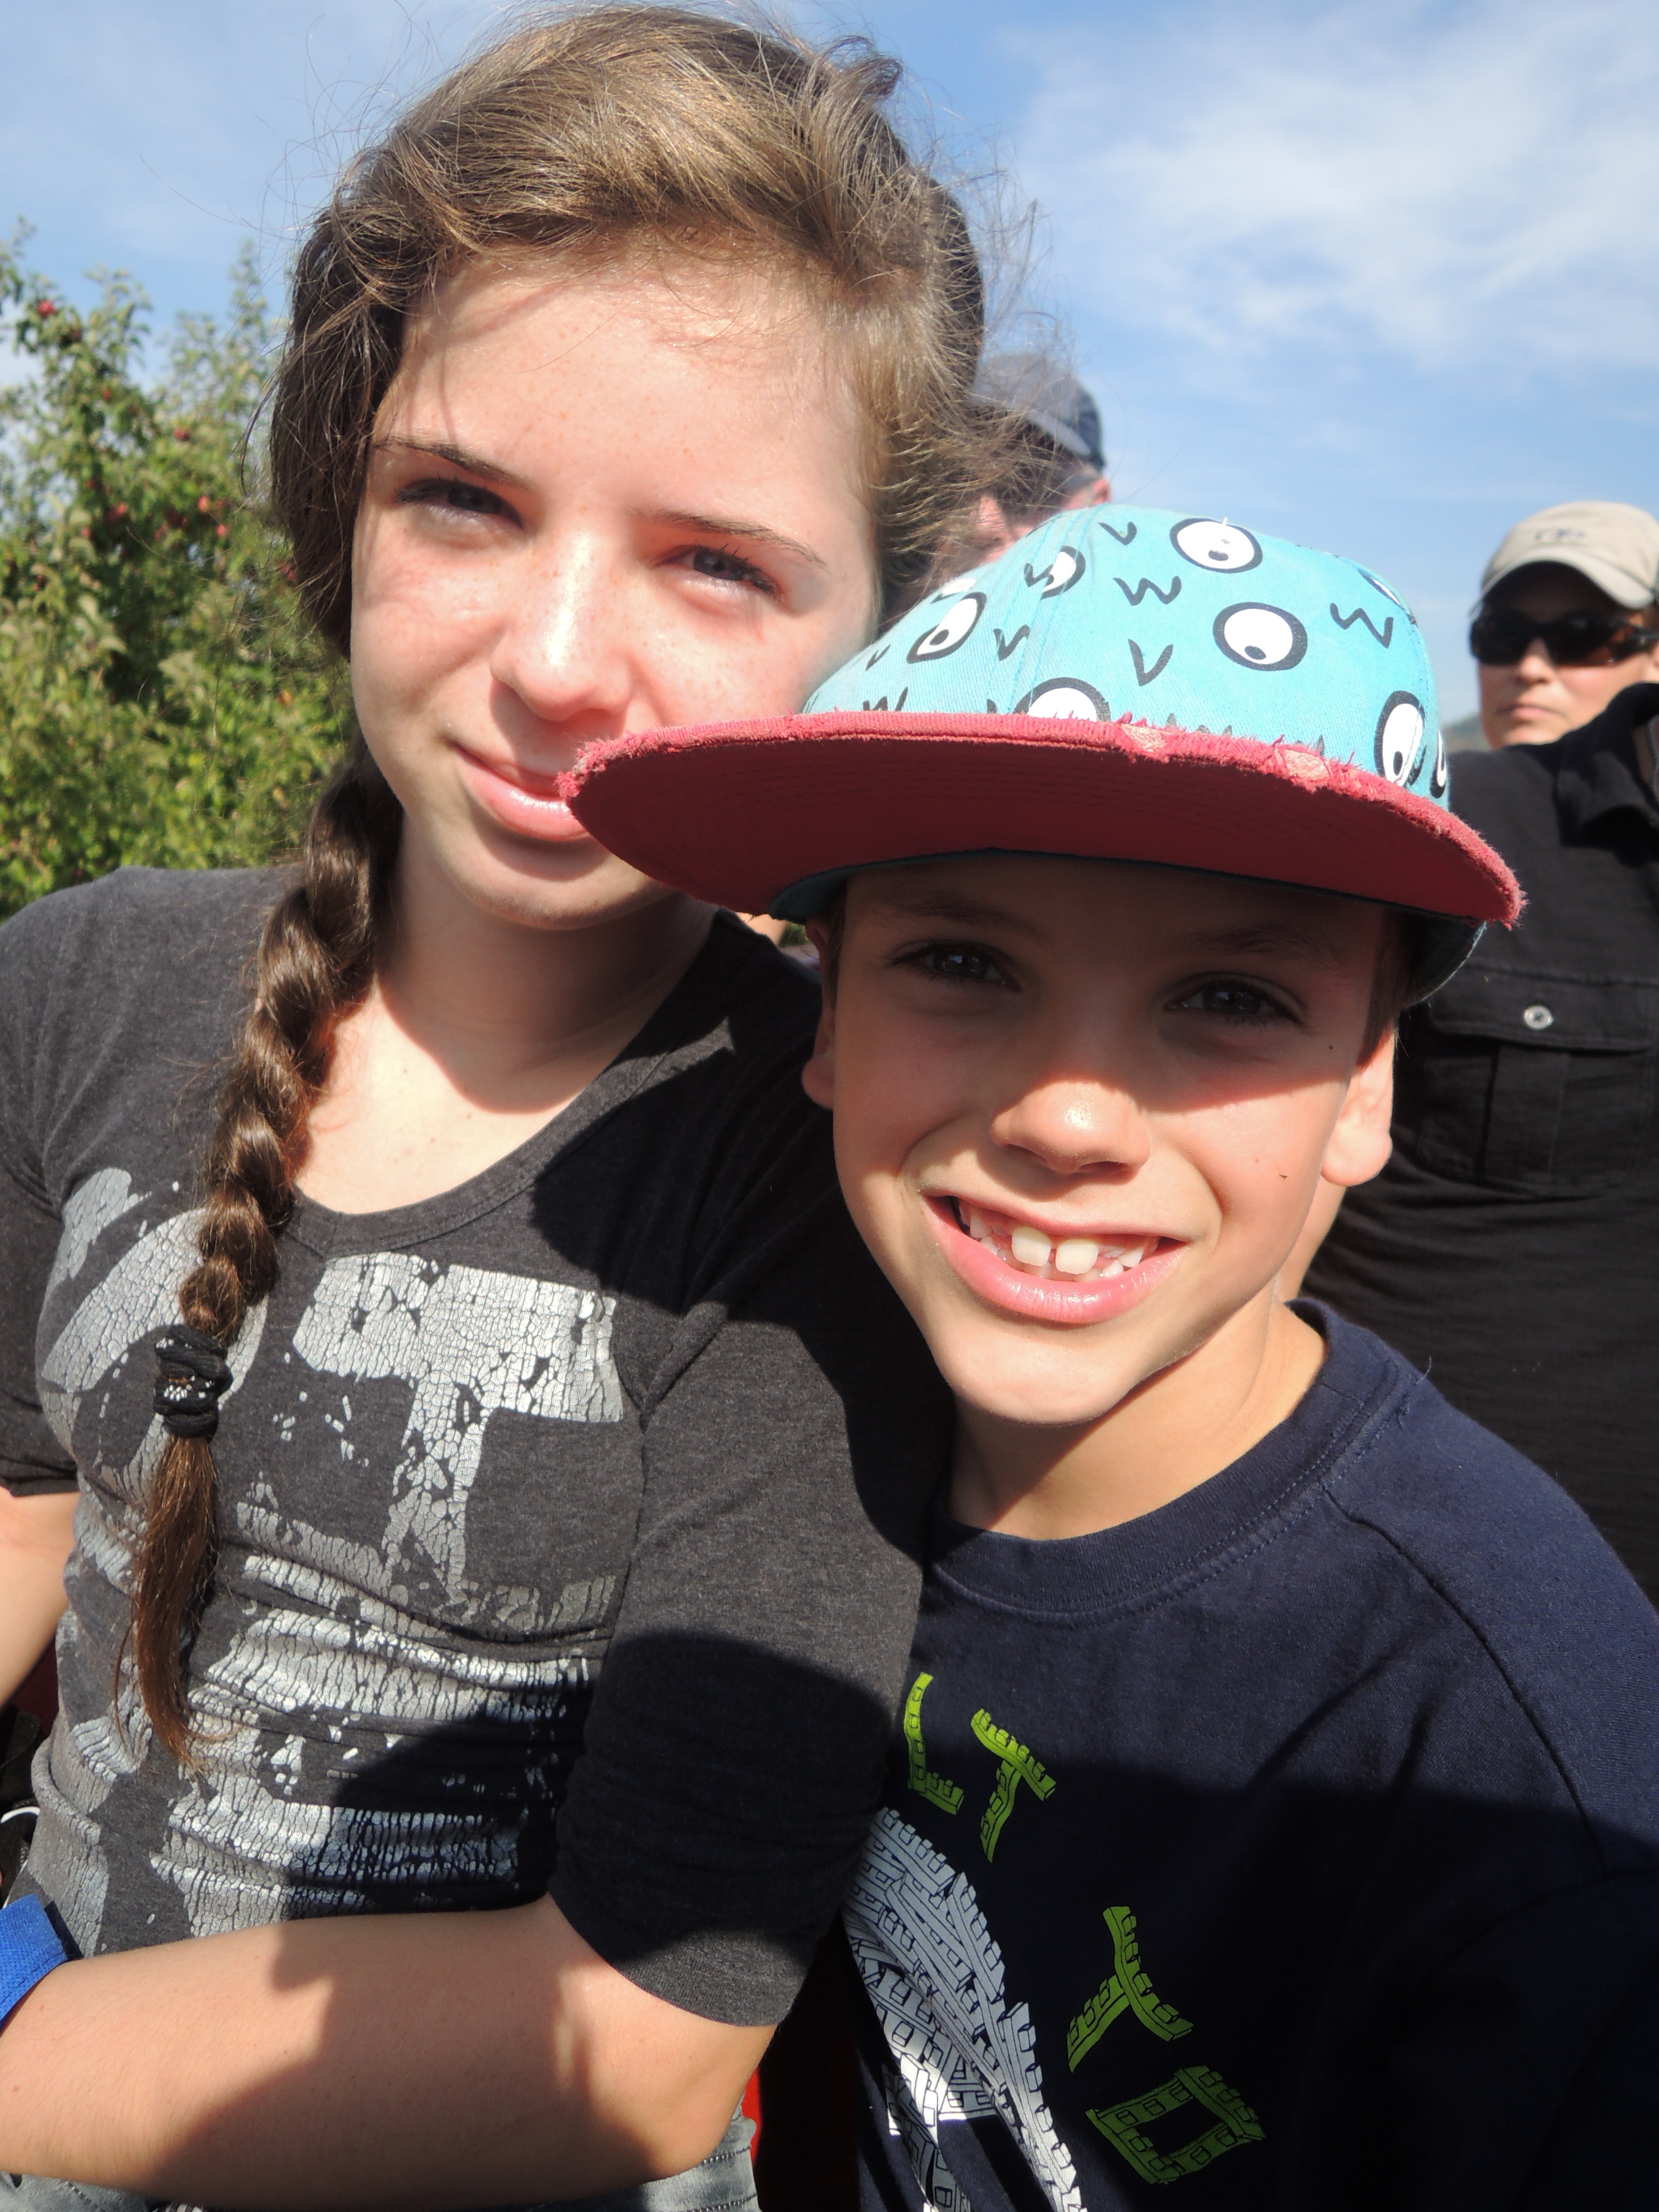
nature, people, girl, boy, male, love, child, family, fun, adolescence, day